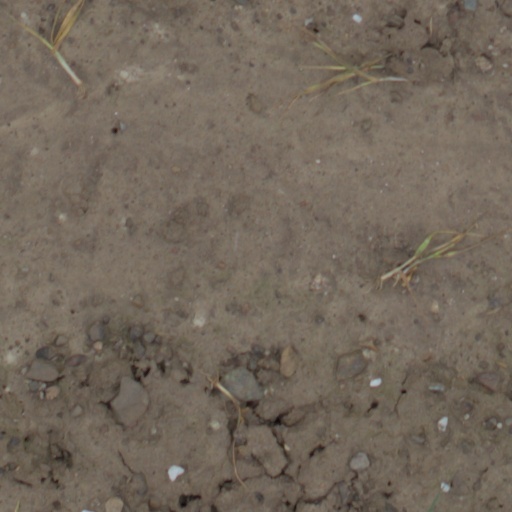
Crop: wheat